Thérèse of Lisieux

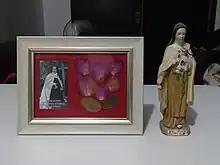
Third class relic of Saint Therese of Lisieux

The second is a three-page letter, written in September 1896, at the request of her eldest sister Marie, who, aware of the seriousness of Therese's illness, asked her to set down her "little doctrine". In June 1897, Mother Agnes asked Mother Marie de Gonzague, who had succeeded her as prioress, to allow Therese to write another memoir with more details of her religious life (ostensibly as a help in the later composition of an anticipated obituary).